Anugerah Musik Indonesia

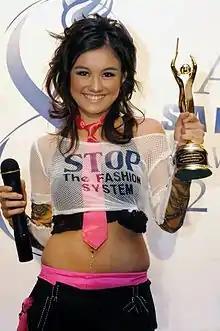
Agnez Mo at the 2004 AMI Awards

The Anugerah Musik Indonesia awards are issued in several categories, each of which isolates a specific contribution to music. Anugerah Musik Indonesia (AMI) categories have been added and removed over time. The 2010 awards had 35 categories, while the 2011 awards had 46. The categories increased to 49 in 2017.